Oliver Wolcott

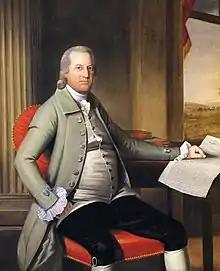
Portrait by Ralph Earl

Oliver Wolcott Sr. (November 20, 1726 December 1, 1797) was an American Founding Father and politician. He was a signer of the United States Declaration of Independence and the Articles of Confederation as a representative of Connecticut, and the nineteenth governor of Connecticut. Wolcott was a major general for the Connecticut militia in the Revolutionary War serving under George Washington.